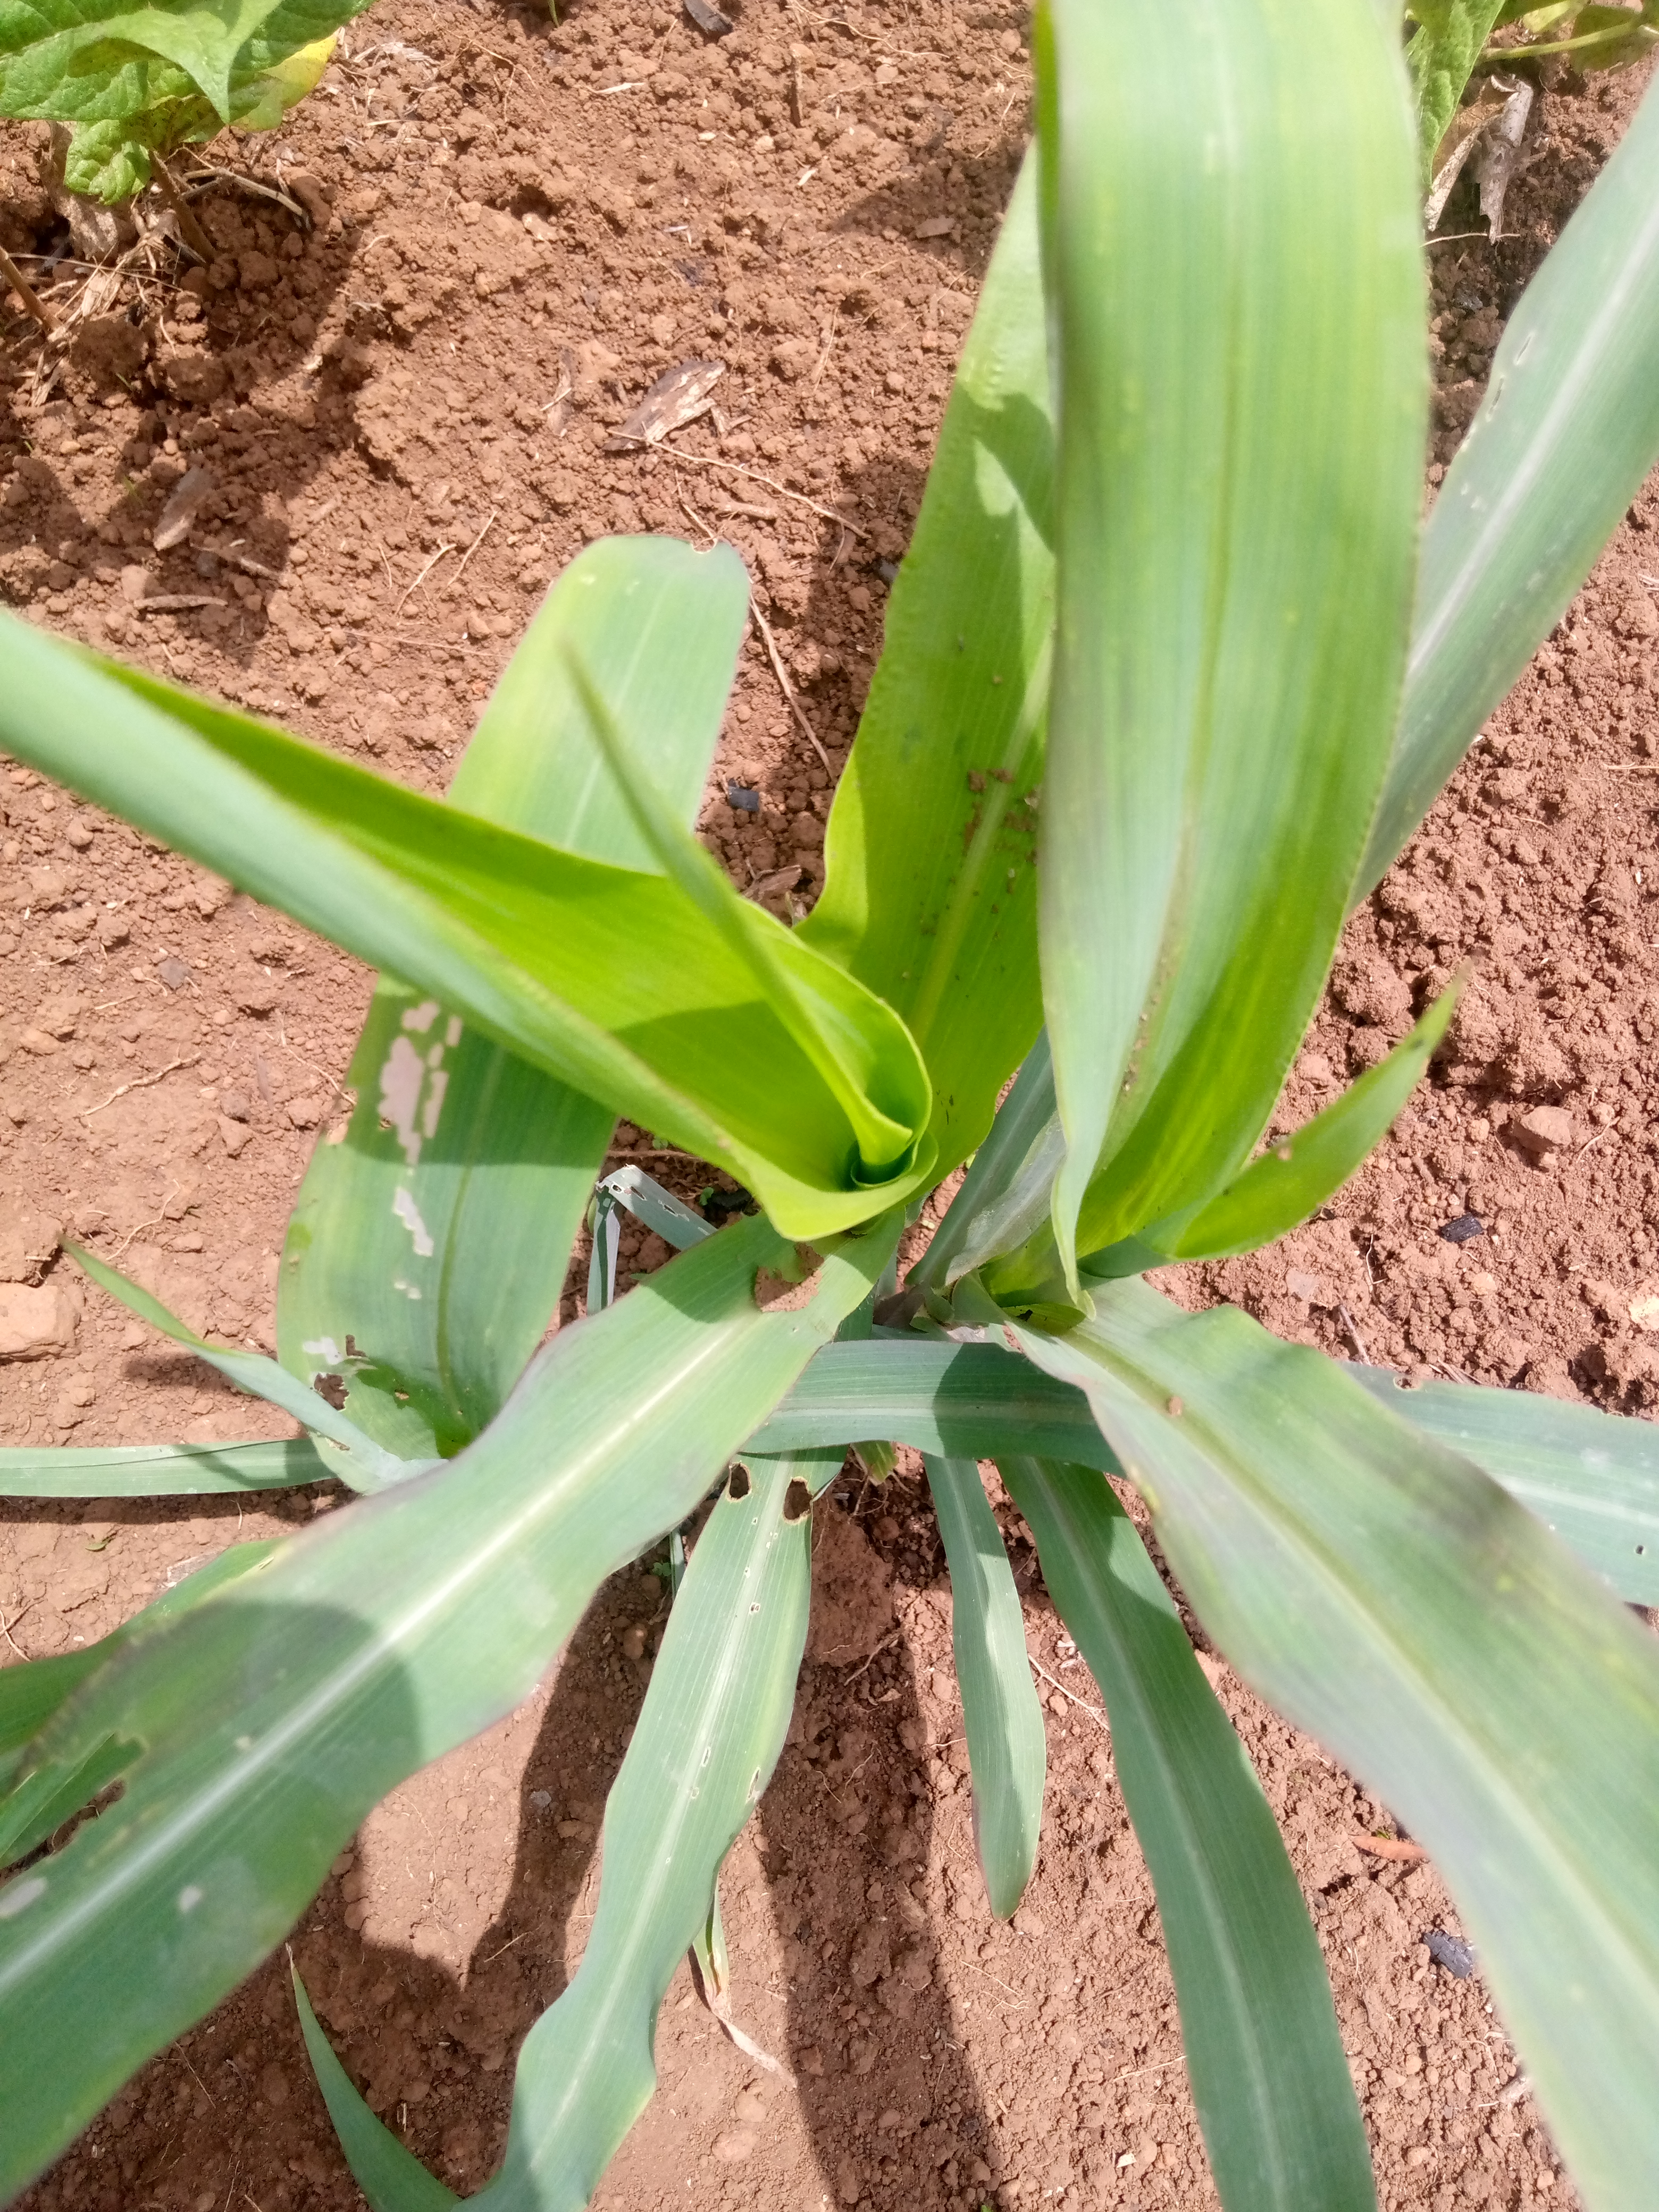
Label: spodoptera_frugiperda